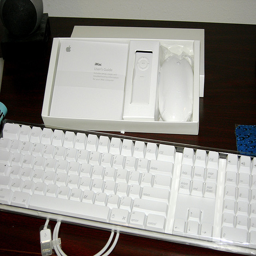
A computer keyboard and a computer mouse are sitting on a table.
A white mouse and keyboard sit together on a desk.
A new white keyboard and a mouse still in the box.
A new mac key board and mouse is laid out on a desk.
Keyboard with iPod shuffle in front on desk